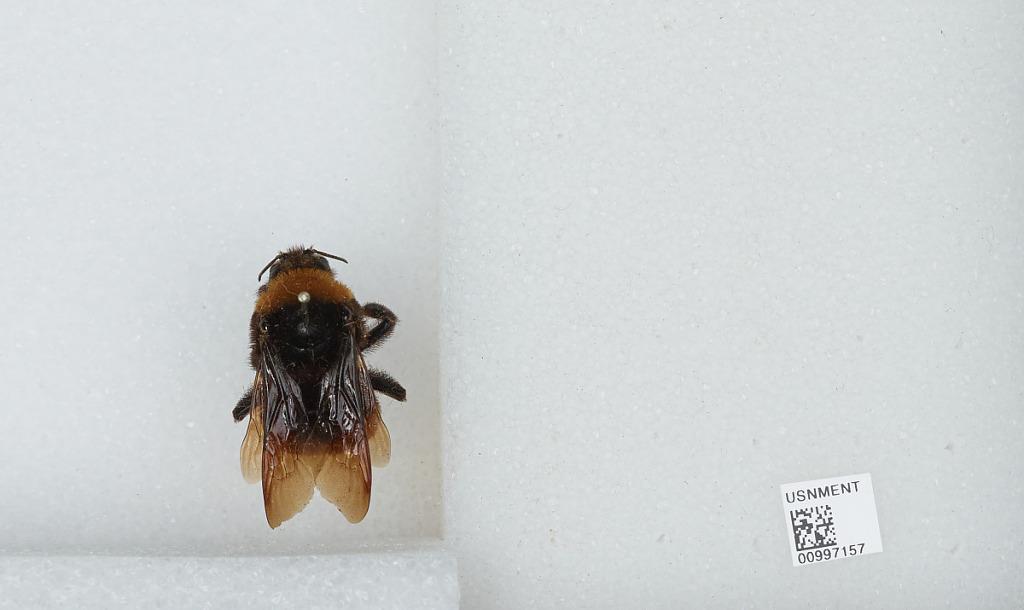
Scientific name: Bombus (Crotchiibombus) crotchii Cresson